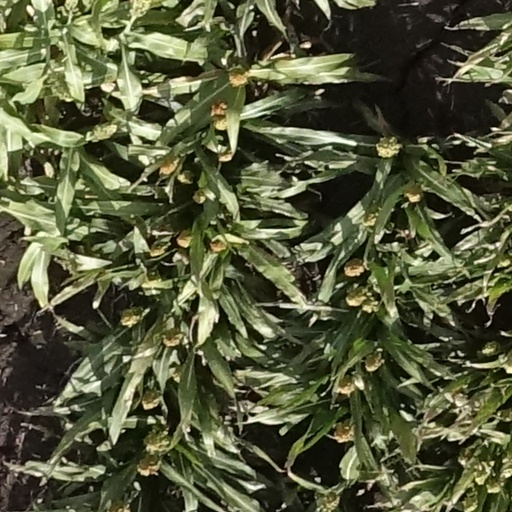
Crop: sorghum